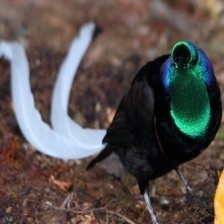
Species: WILSONS BIRD OF PARADISE
Scientific name: CICINNURUS RESPUBLICA